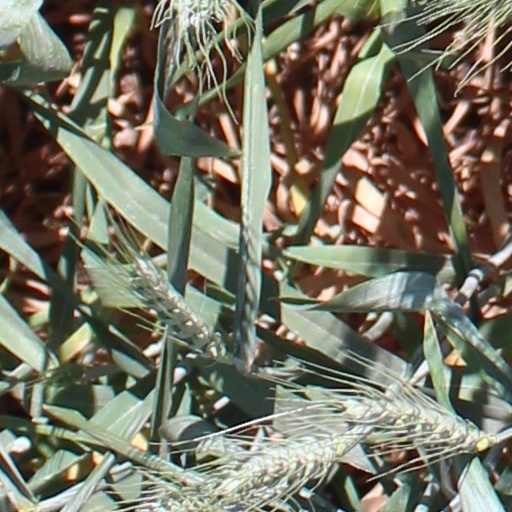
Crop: wheat